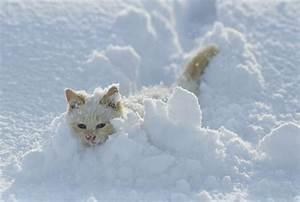
cat